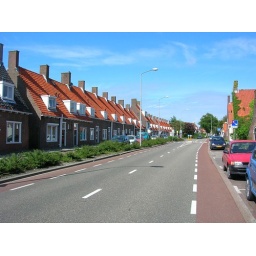
This picture reminds me of the opening sequence in Shallow Grave(particularly the houses on the left). The bike ride.